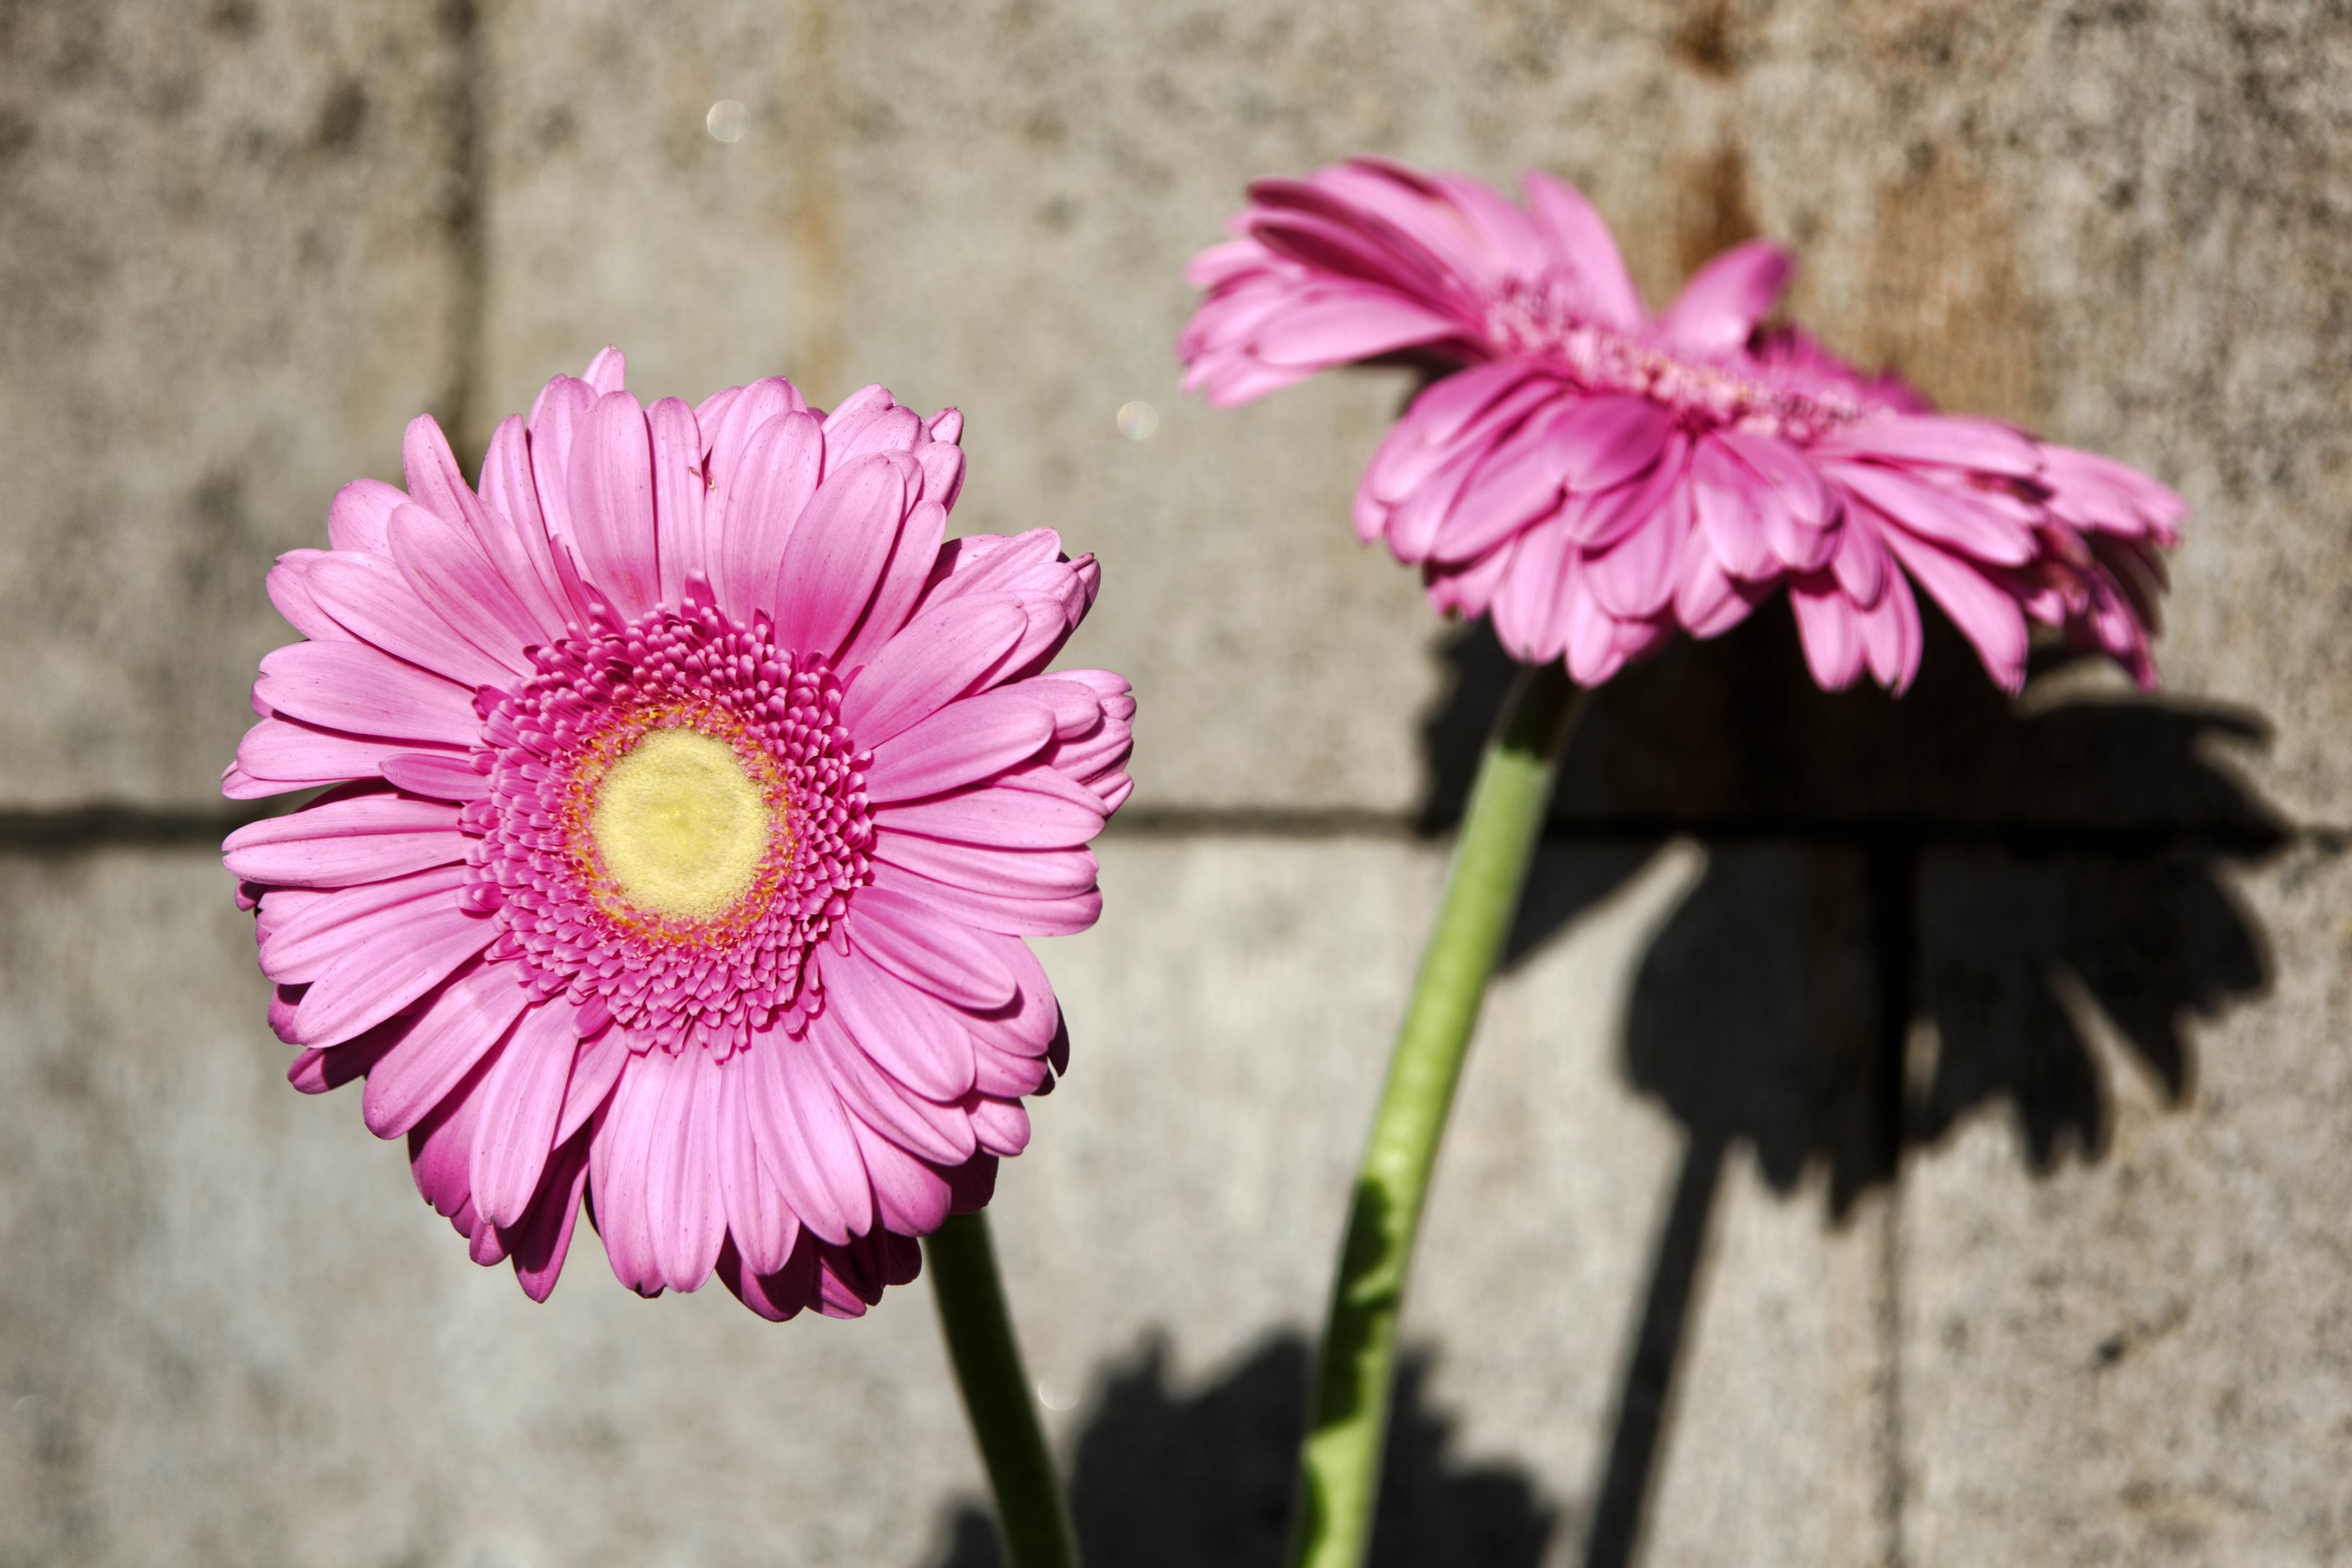
blossom, plant, photography, flower, petal, bloom, daisy, botany, pink, flora, flowers, close up, pretty, gerbera, floristry, dianthus, macro photography, flowering plant, daisy family, flower bouquet, floral design, plant stem, land plant, flower arranging